Anahuacalli Museum

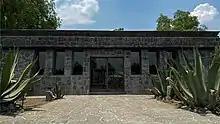
Toad-Frog Library

The Anahuacalli Museum working team devoted to the construction of new spaces, initially due to the need for a new collection depository room, since the original one built by Juan O'Gorman and Ruth Rivera -which lasted approximately 60 years- was too small for the number of pieces in all. Later, it was decided that the project would not be limited to this storage, but was to be extended to the constructions of buildings for workshops, offices and a new square. Additionally, the maintenance warehouses of the museum were remodeled, as well as the cafeteria, the library and the store.